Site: brandenburg
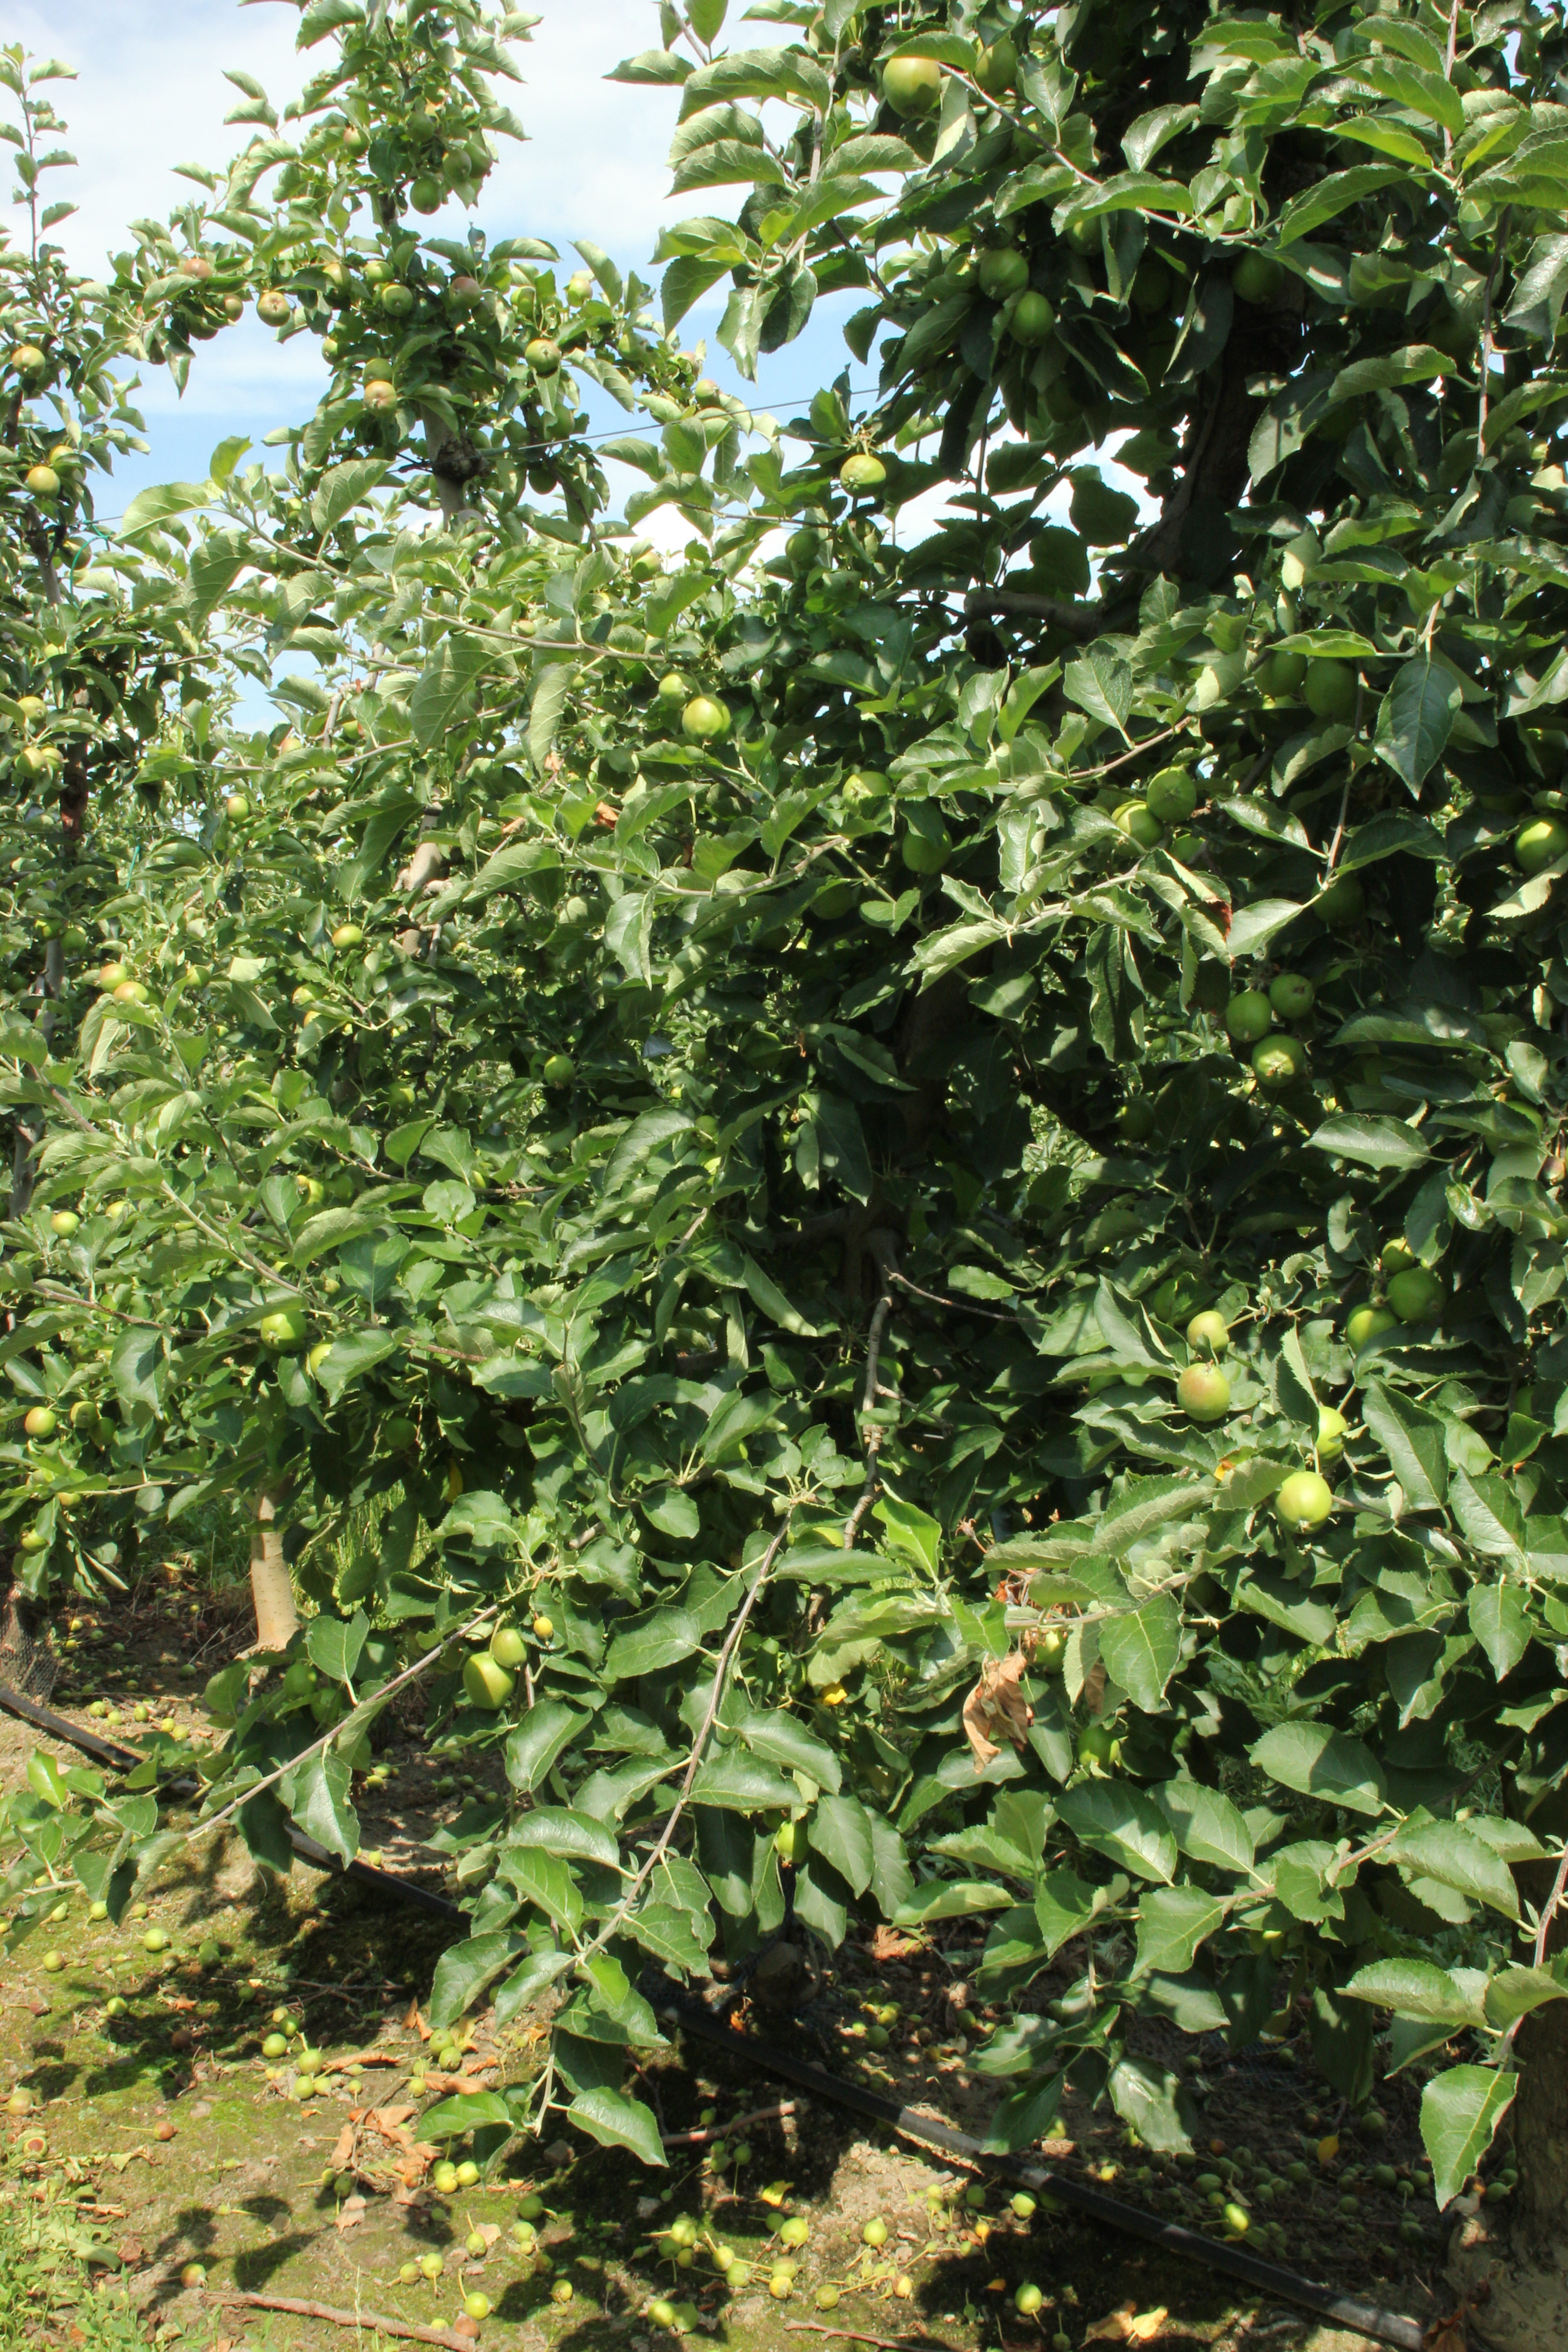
Growth stage (BBCH 74): Development of fruit